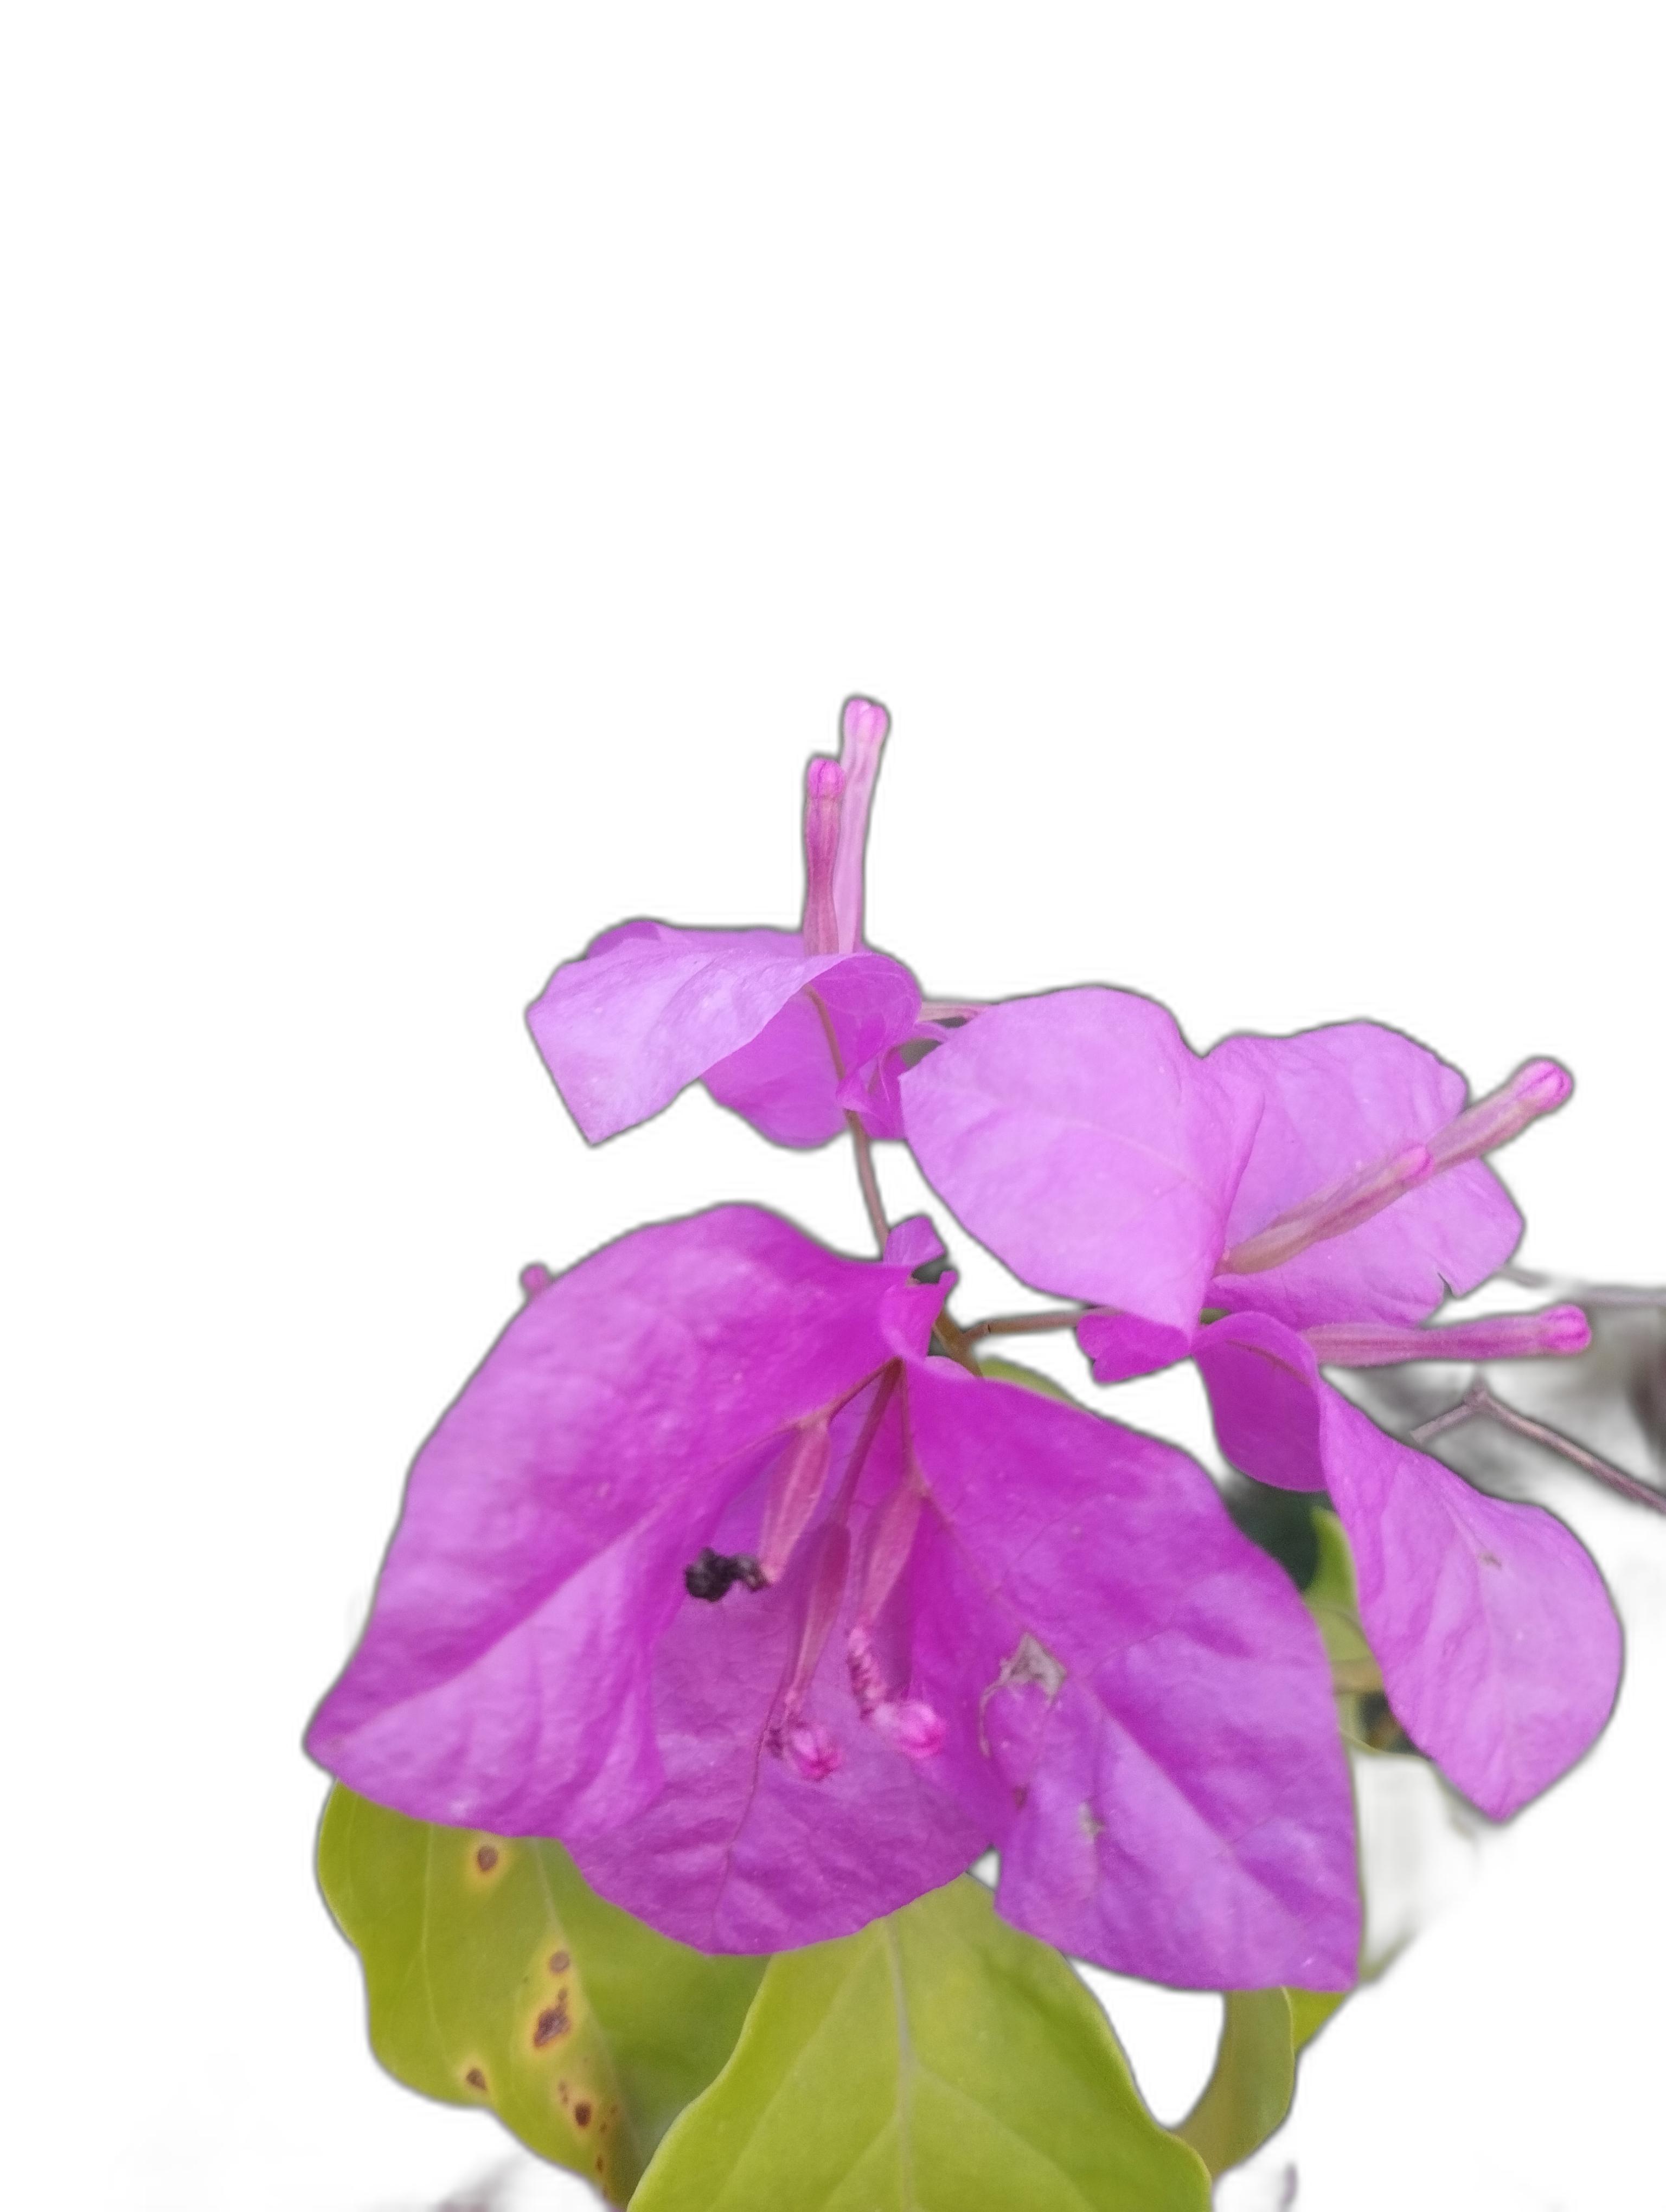
Label: Bougainvillea